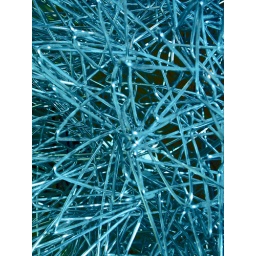
This is a cool lamp in a lamp shop that I took through a window :-)